Bull and terrier

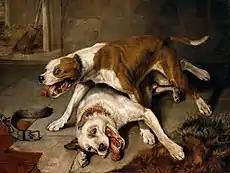
"Fighting Dogs Getting Wind" by Edwin Henry Landseer, 1818

Some believe that the courage of most terriers, both past and present, to bear the bites of badgers and other prey they are meant to corner, dig for, or attack is derived from having a quarter to an eighth of Old English Bulldog ancestry. Other terriers that were not developed by crossing Old English Bulldogs and earth-working dogs were believed to be of inferior quality and were valued far less. There are earth-working dogs who by default and definition are called terriers because they have the ability to go to ground; however, the best earth-working and hunting terriers were regarded as the progeny of bulldogs bred to earth-working dogs (terriers), with the offspring known as "bull-terriers" or "half-bred" dogs, among other names.